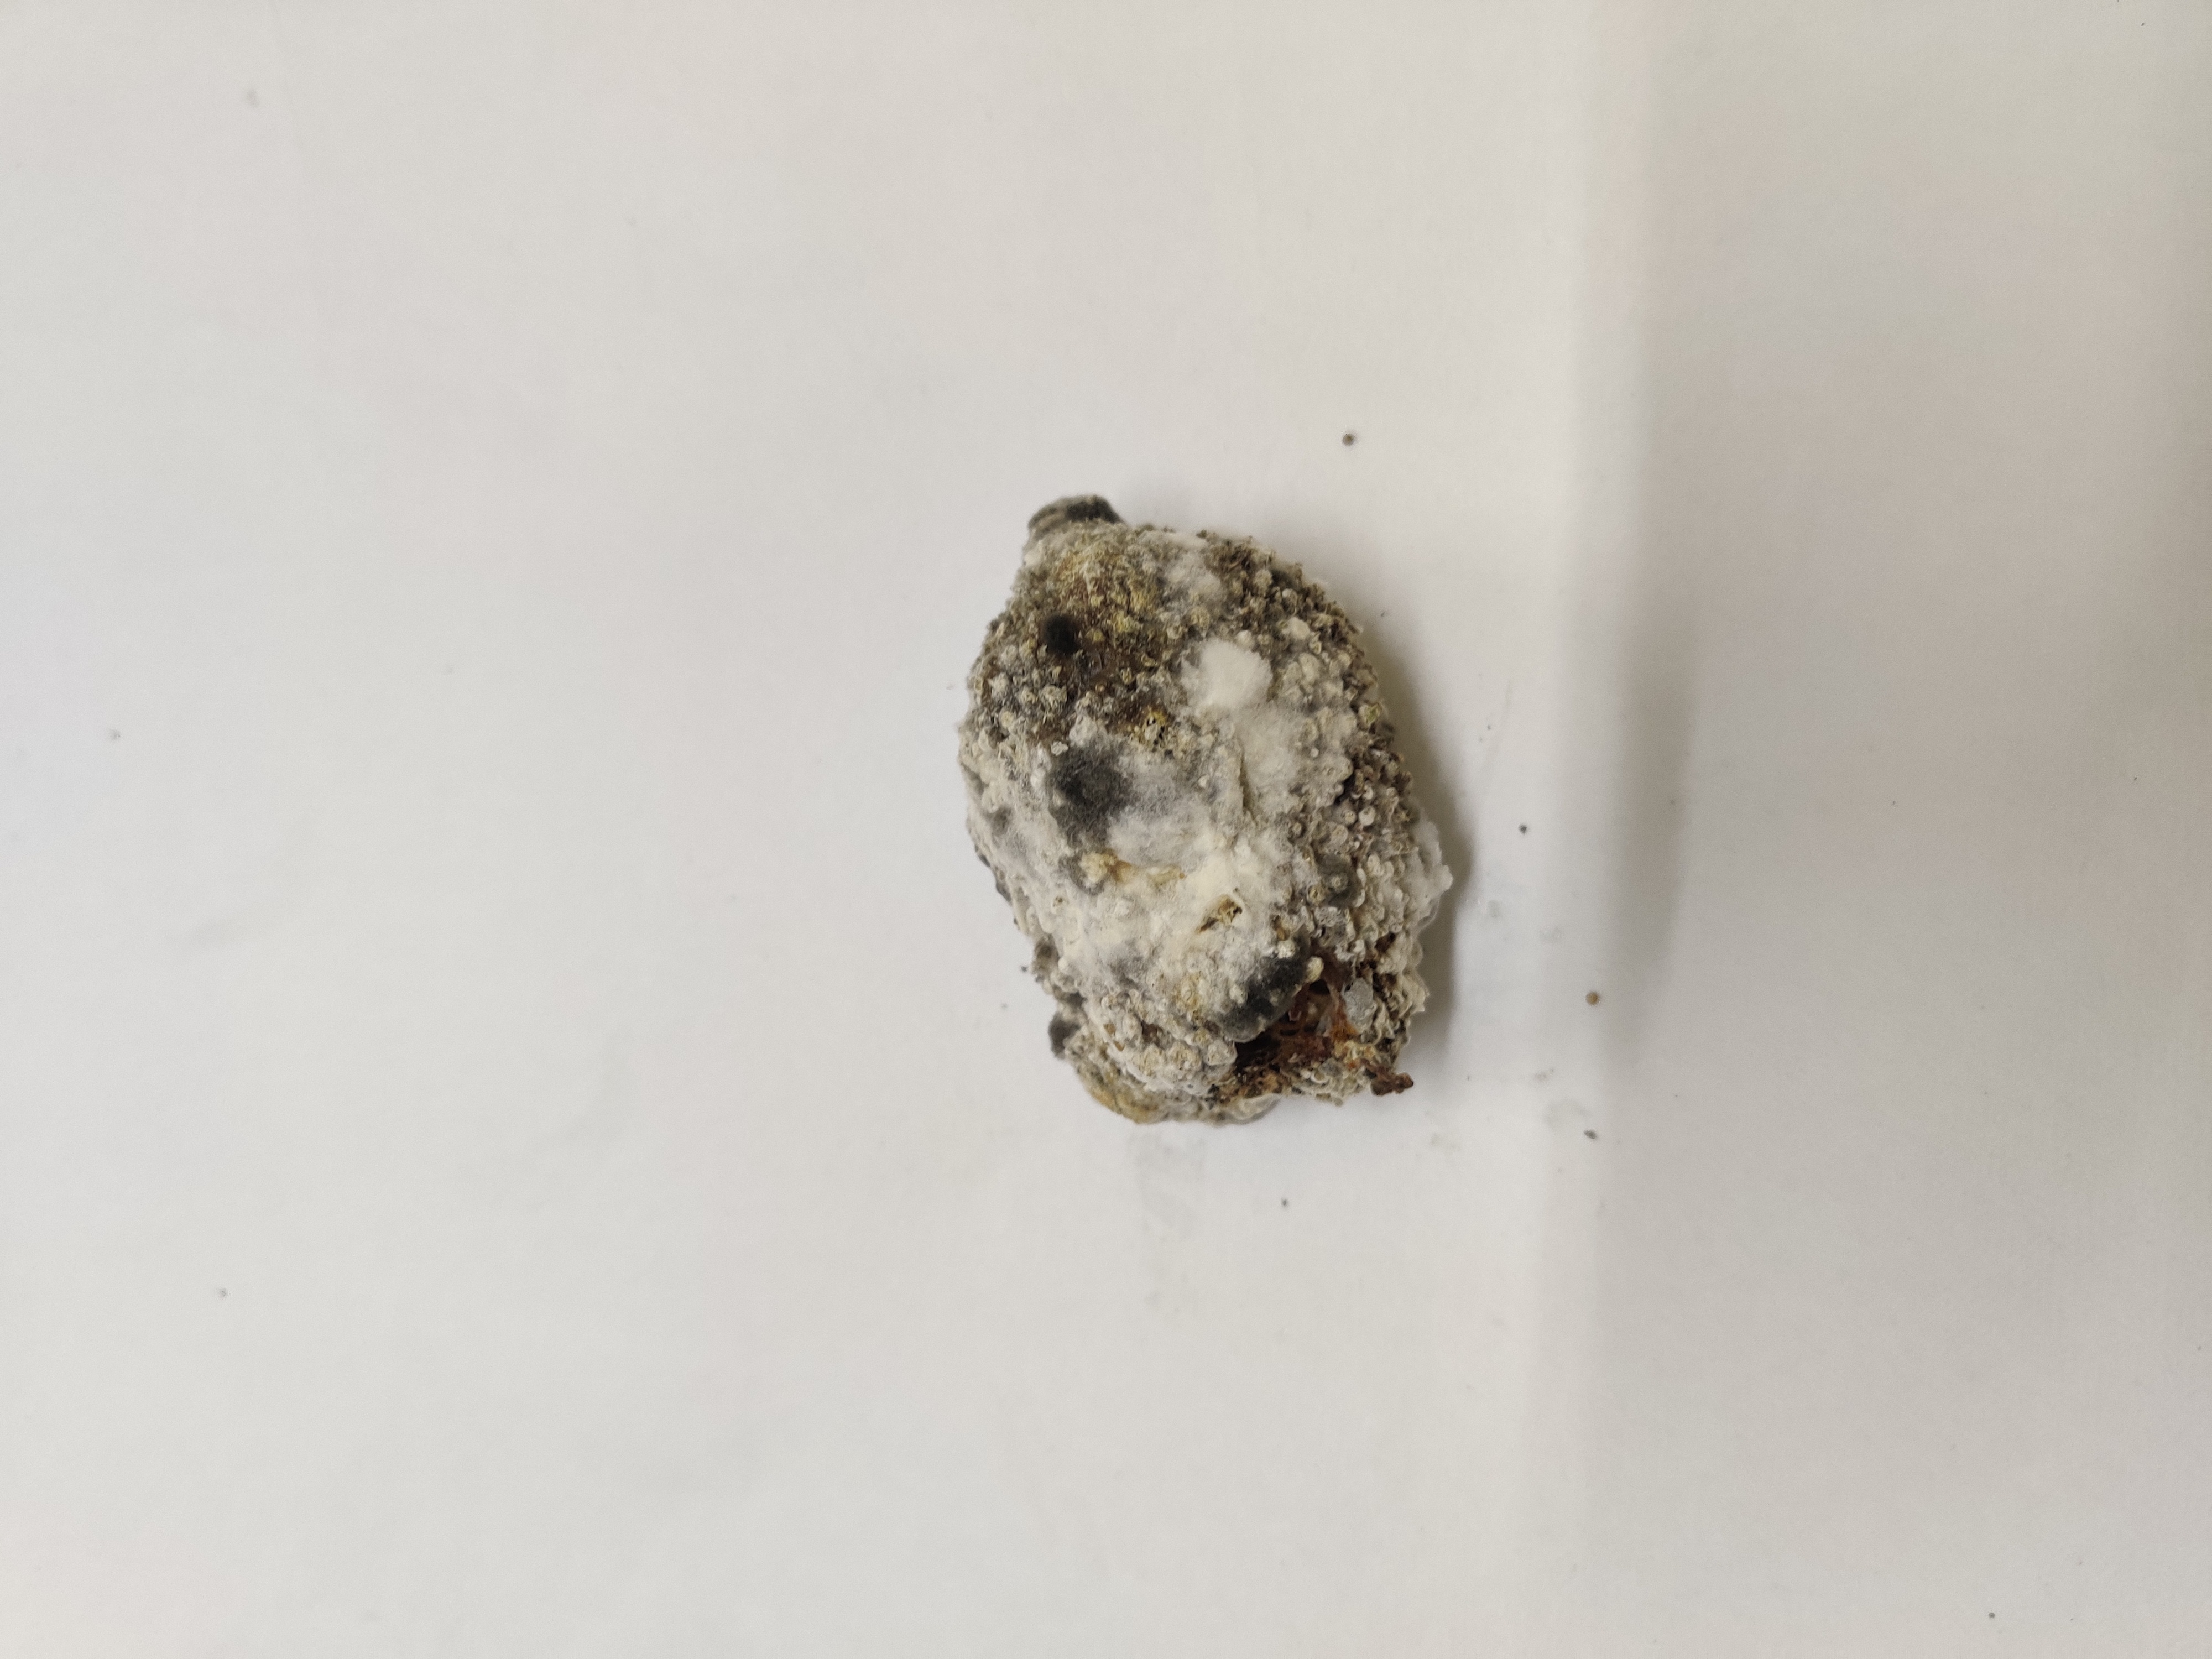
Crop: Spiny Gourd
Condition: Damaged